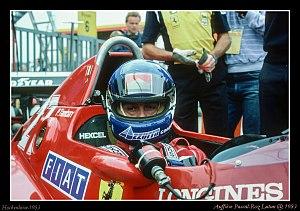
Patrick Tambay, né le 25 juin 1949 à Paris, est un pilote automobile français de Formule 1. Au cours de sa carrière, de 1977 à 1986, il a participé à 114 Grands Prix, avec deux victoires.